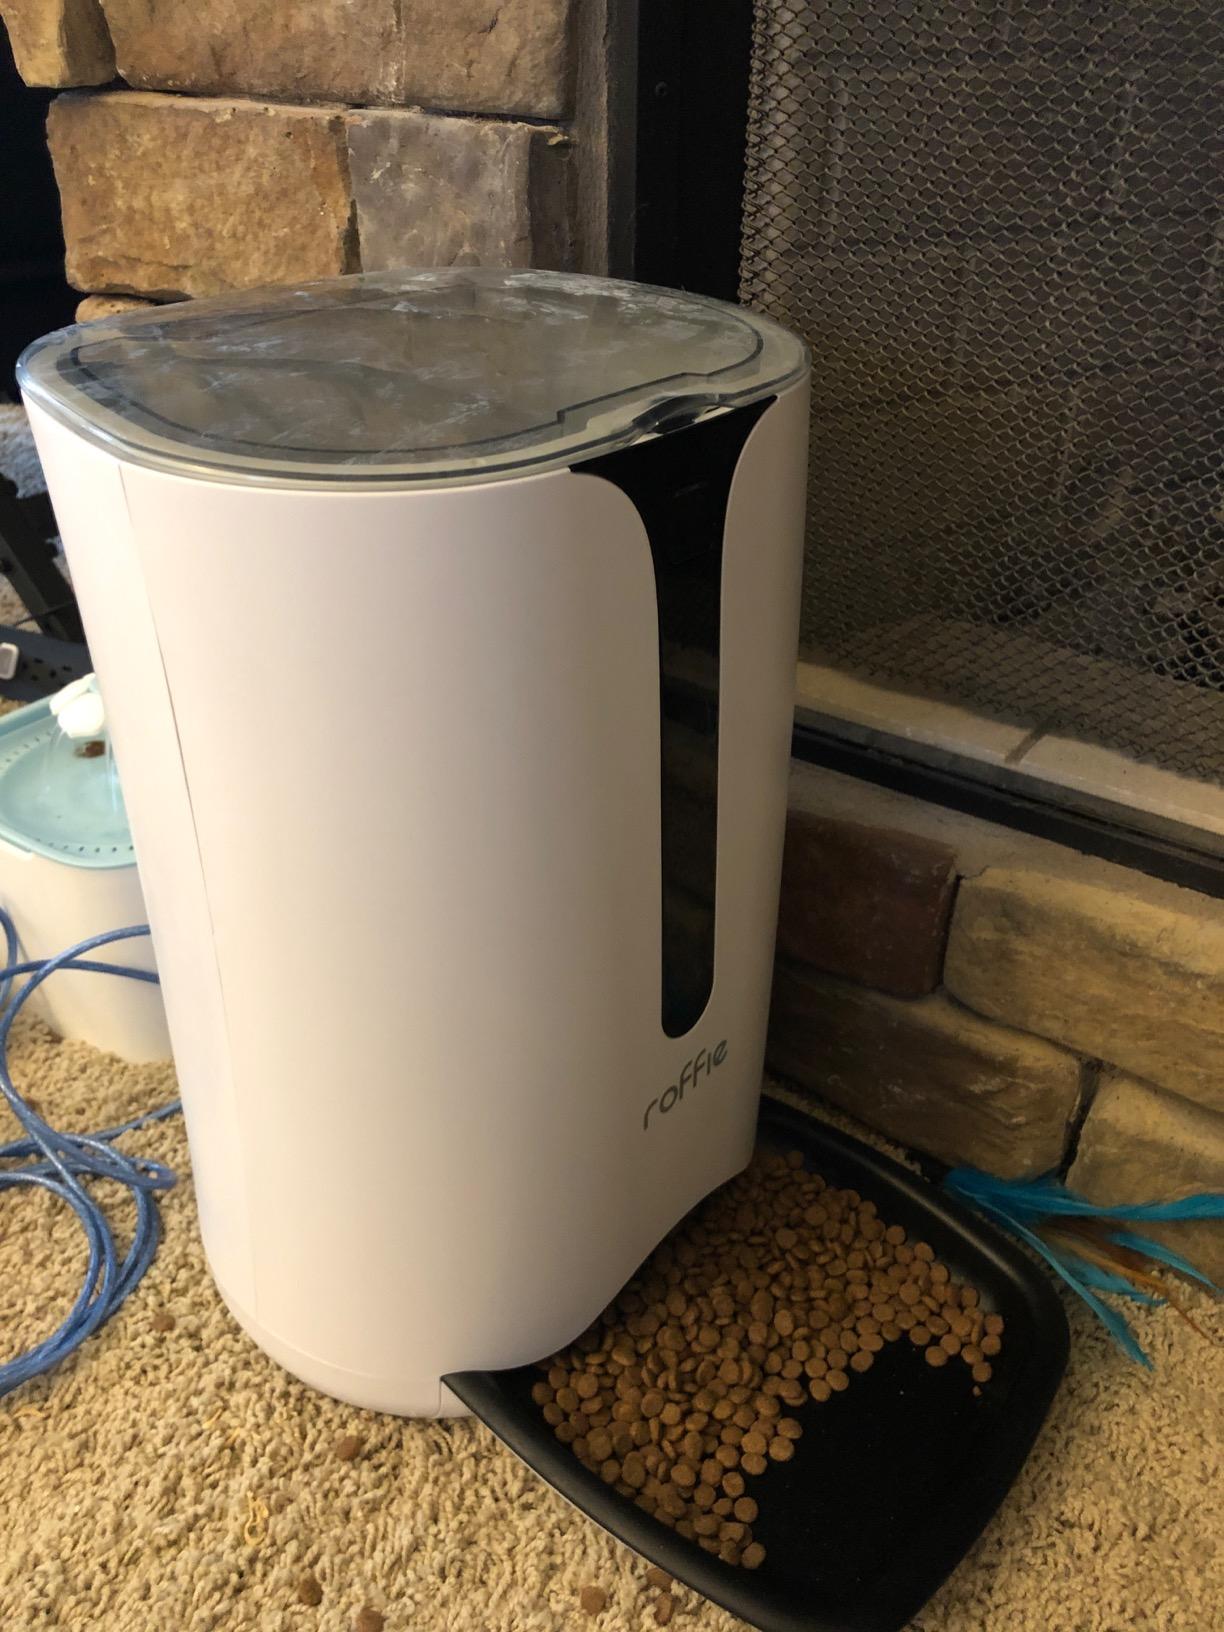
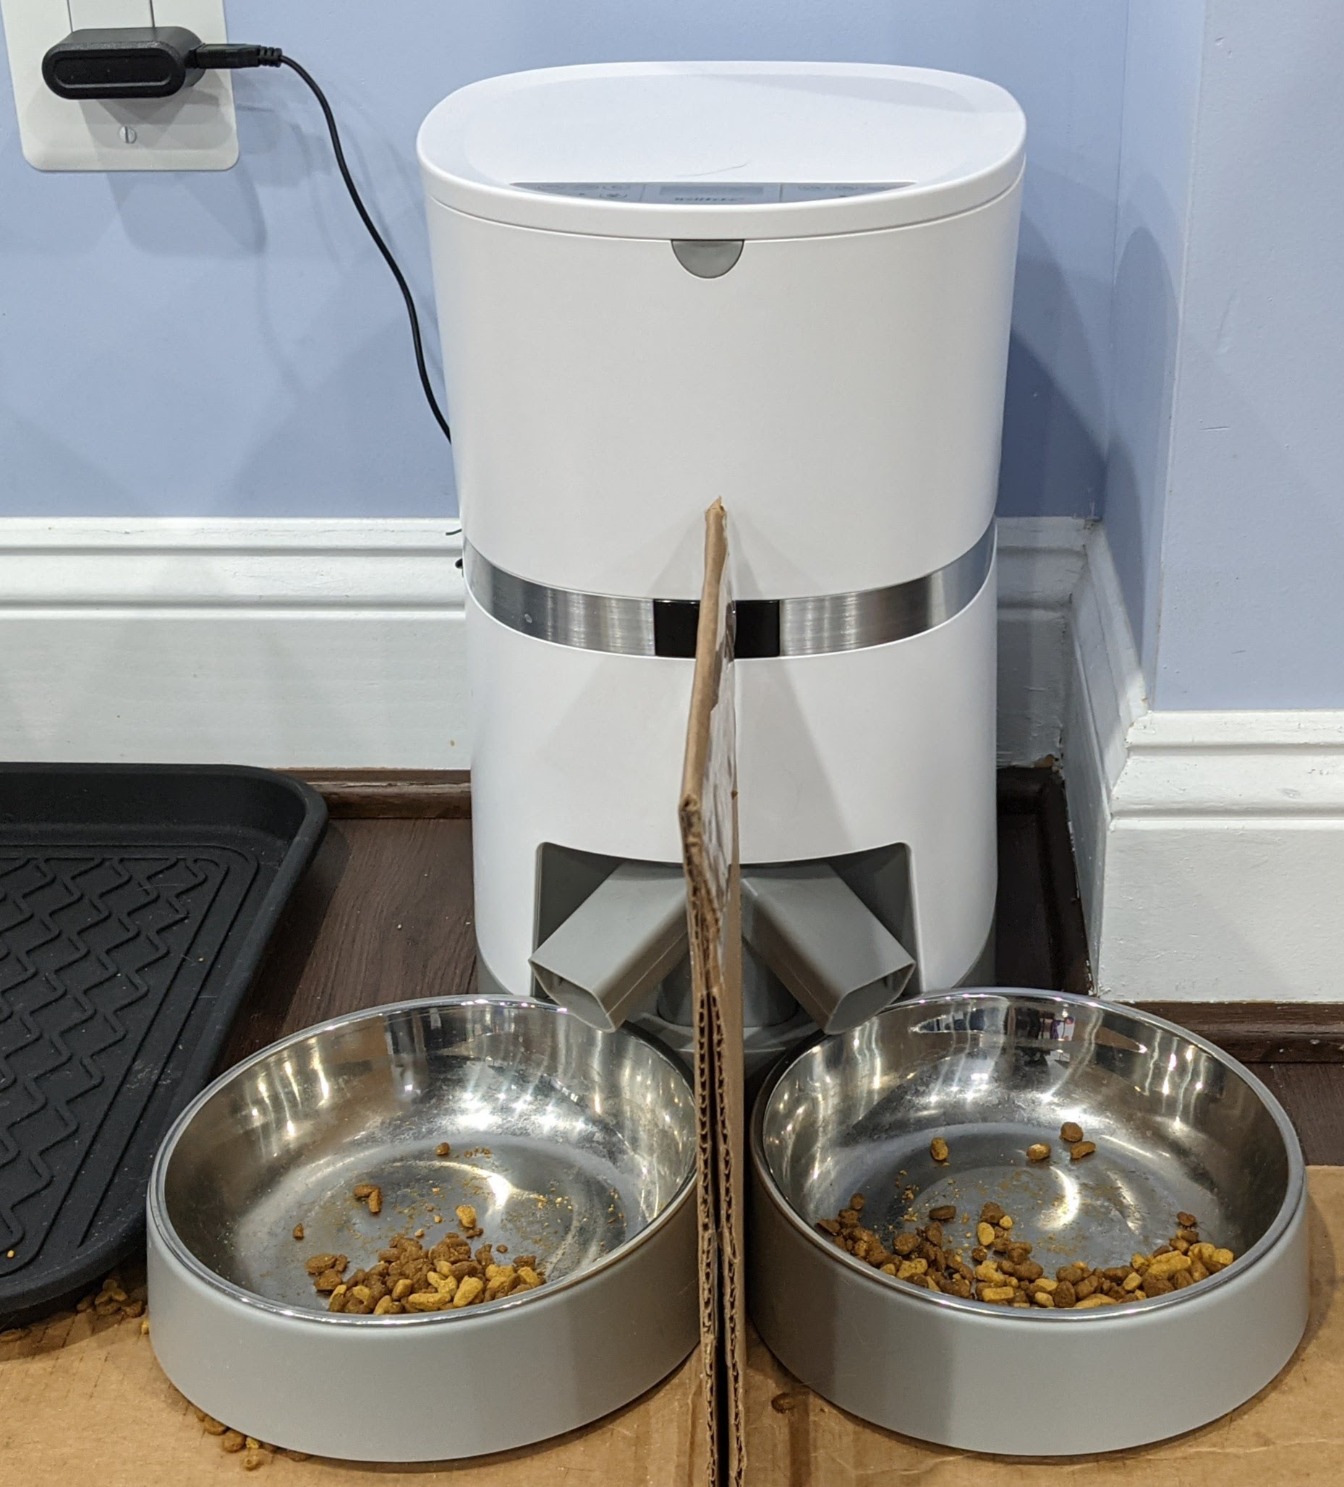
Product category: items_feeder
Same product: no